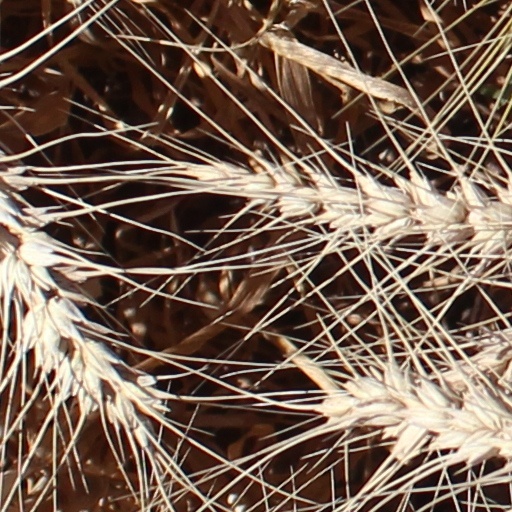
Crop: wheat